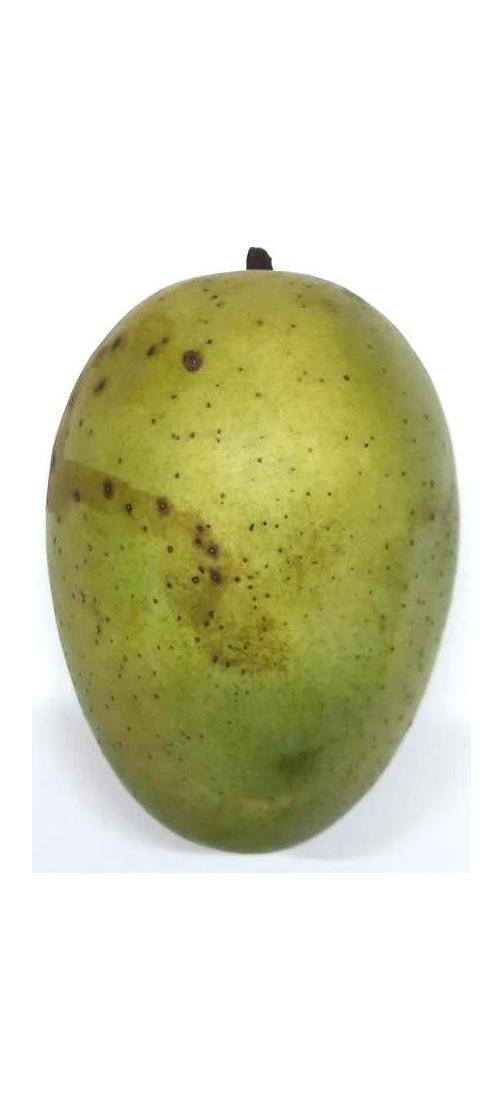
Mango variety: Langra